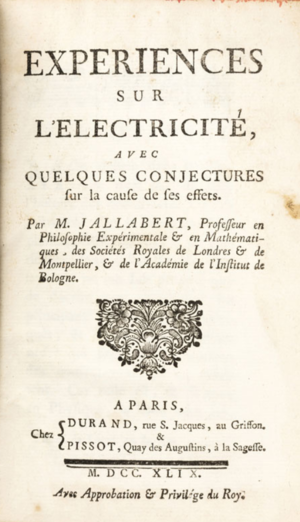
Page de garde du traité de Jean Jallabert
Jean Jallabert, né à Genève le 26 juillet 1712 et mort dans la même ville le 9 avril 1768, est un mathématicien, physicien et politicien genevois.